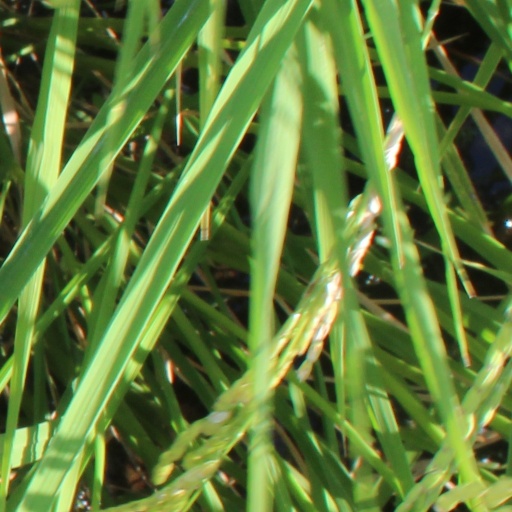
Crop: rice